Harrison Bay (Beaufort Sea)

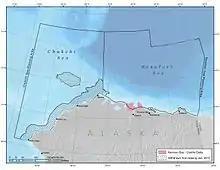
Map of the Harrison Bay and Colville River Delta region in the Beaufort Sea

Harrison Bay is bordered by Cape Halkett near Teshekpuk Lake on the western side and Oliktok Point on the eastern side. From Oliktok Point, a long chain of barrier islands head east and cross through Prudhoe Bay.